Ruff (bird)

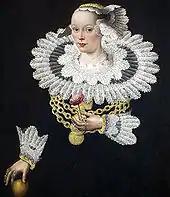
Michael Conrad Hirt's seventeenth-century painting of a woman wearing a ruff, the decorative collar from which the English name of the bird is derived.

The ruff is a wader in the large family Scolopacidae, the typical shorebirds. Recent research suggests that its closest relatives are the broad-billed sandpiper, "Calidris falcinellus", and the sharp-tailed sandpiper, "Calidris acuminata". It has no recognised subspecies or geographical variants.